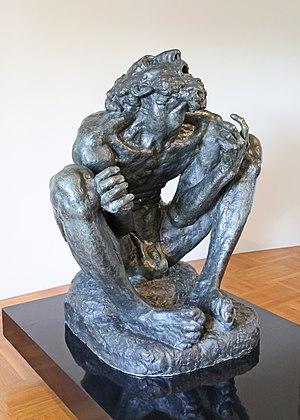
Sculpture ""Job"" à la galerie Ivan Meštrović, Split, Croatie"
Ivan Meštrović, né à Vrpolje le 15 août 1883 et mort à South Bend le 16 janvier 1962, est le plus célèbre sculpteur yougoslave du XXᵉ siècle.